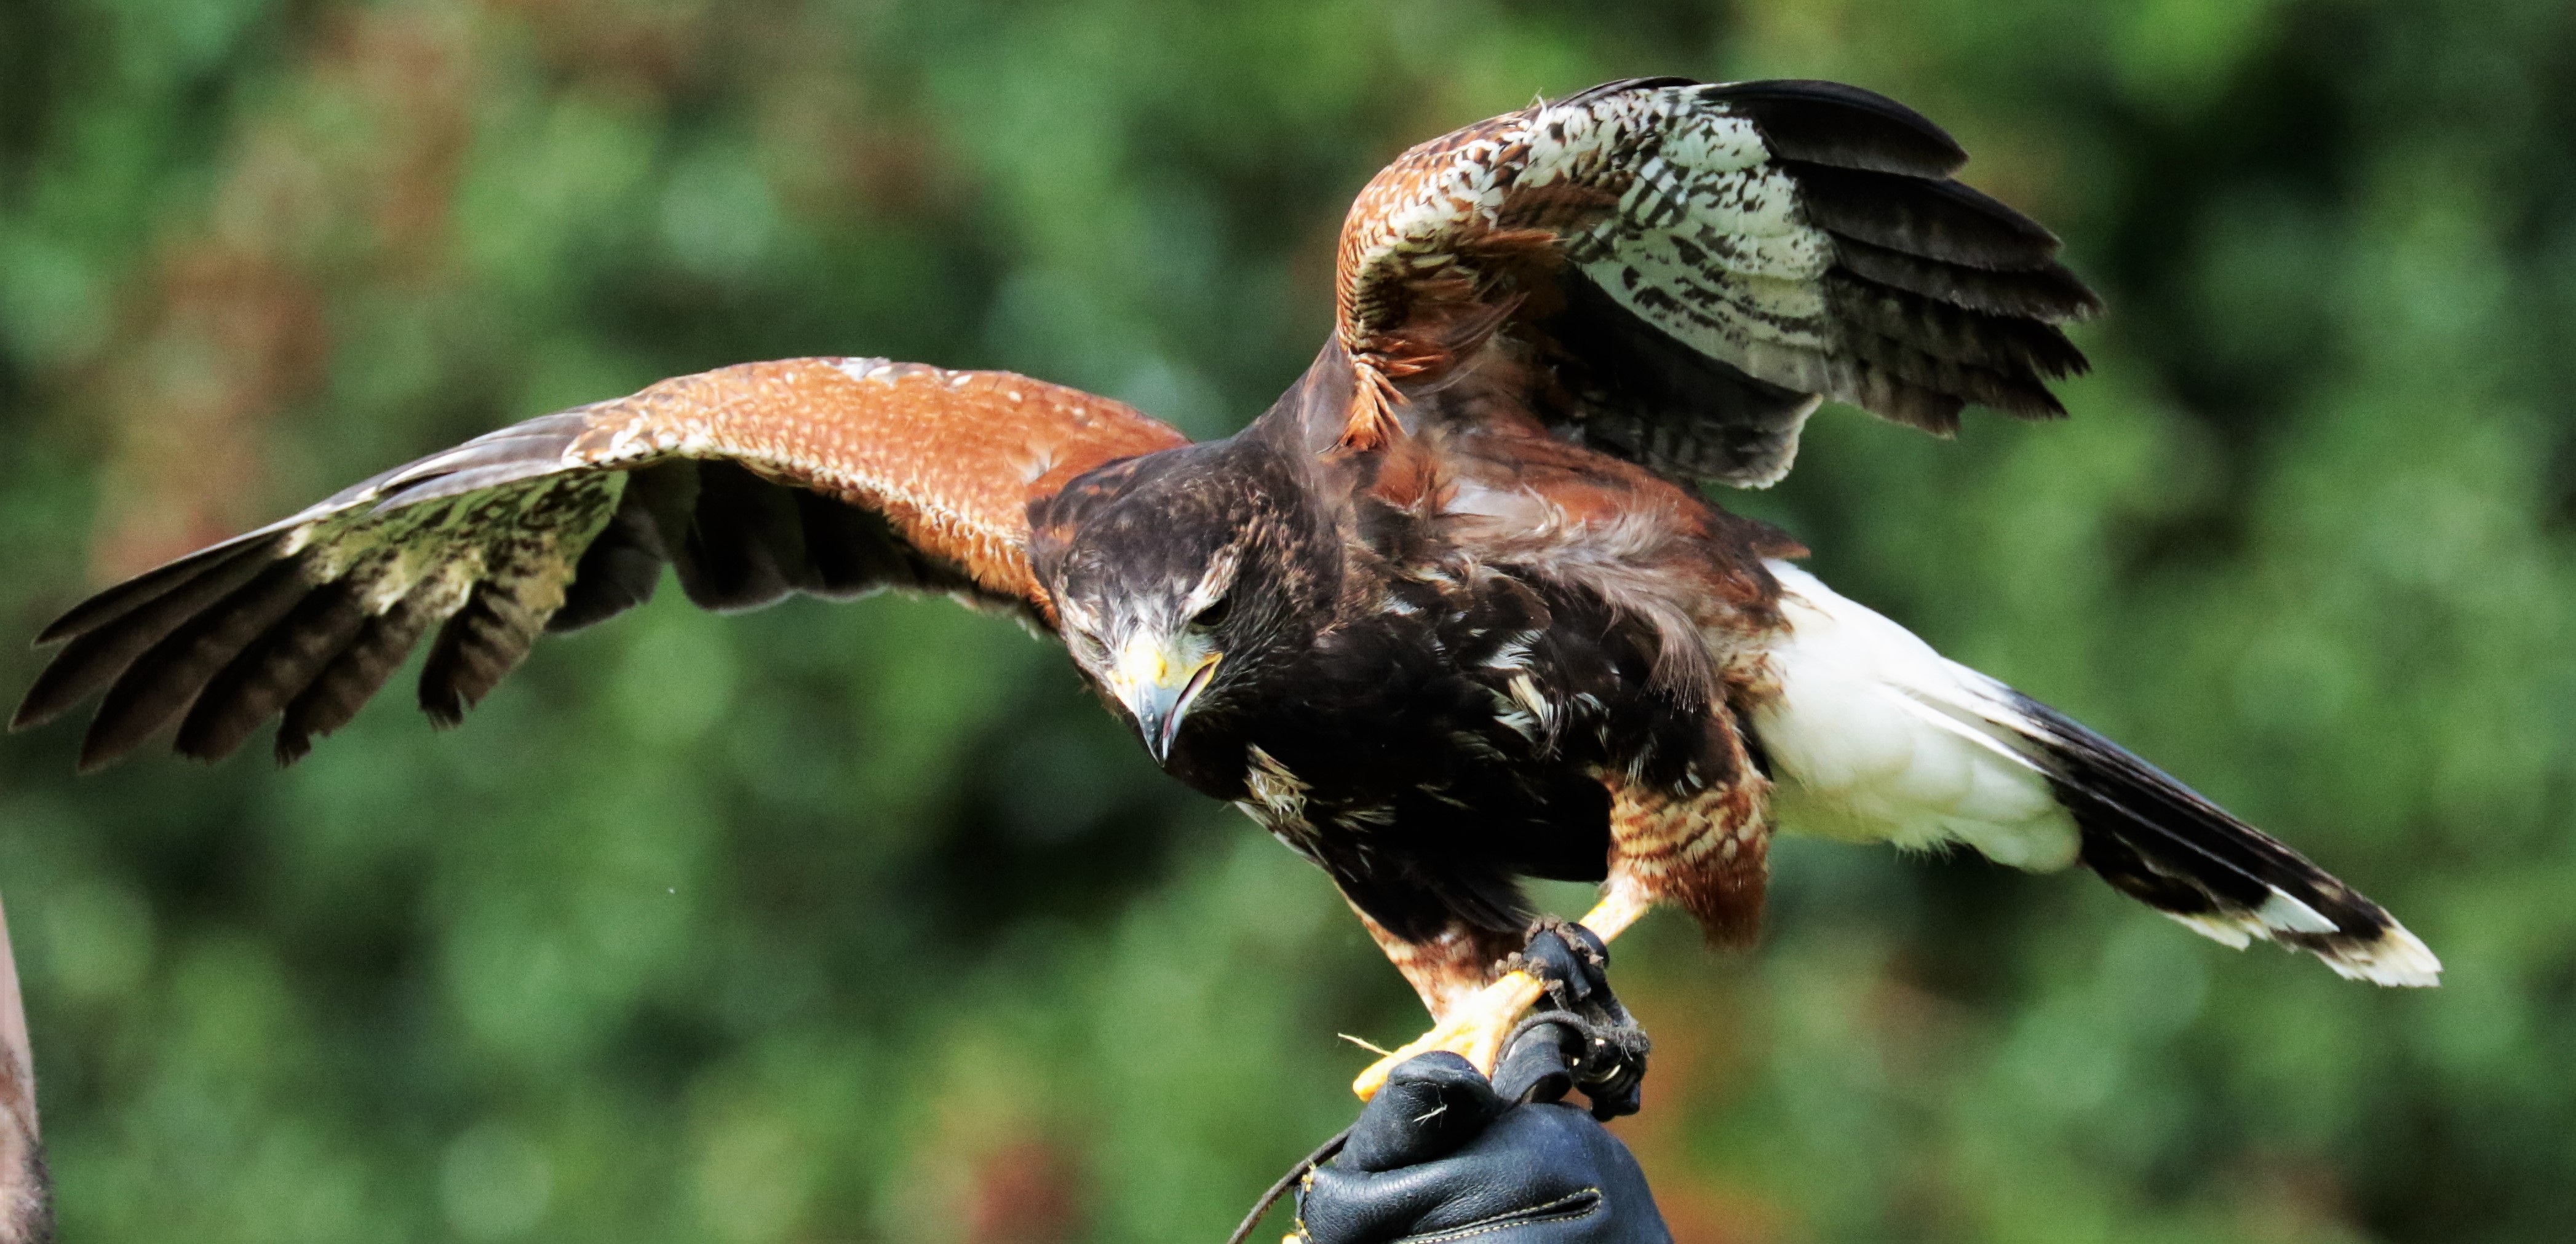
nature, bird, wing, animal, wildlife, beak, eagle, predator, hawk, feather, fauna, raptor, bird of prey, outdoors, vertebrate, talons, harris, hunting, hunter, vulture, falcon, prey, buzzard, falconry, harris hawk, accipitriformes